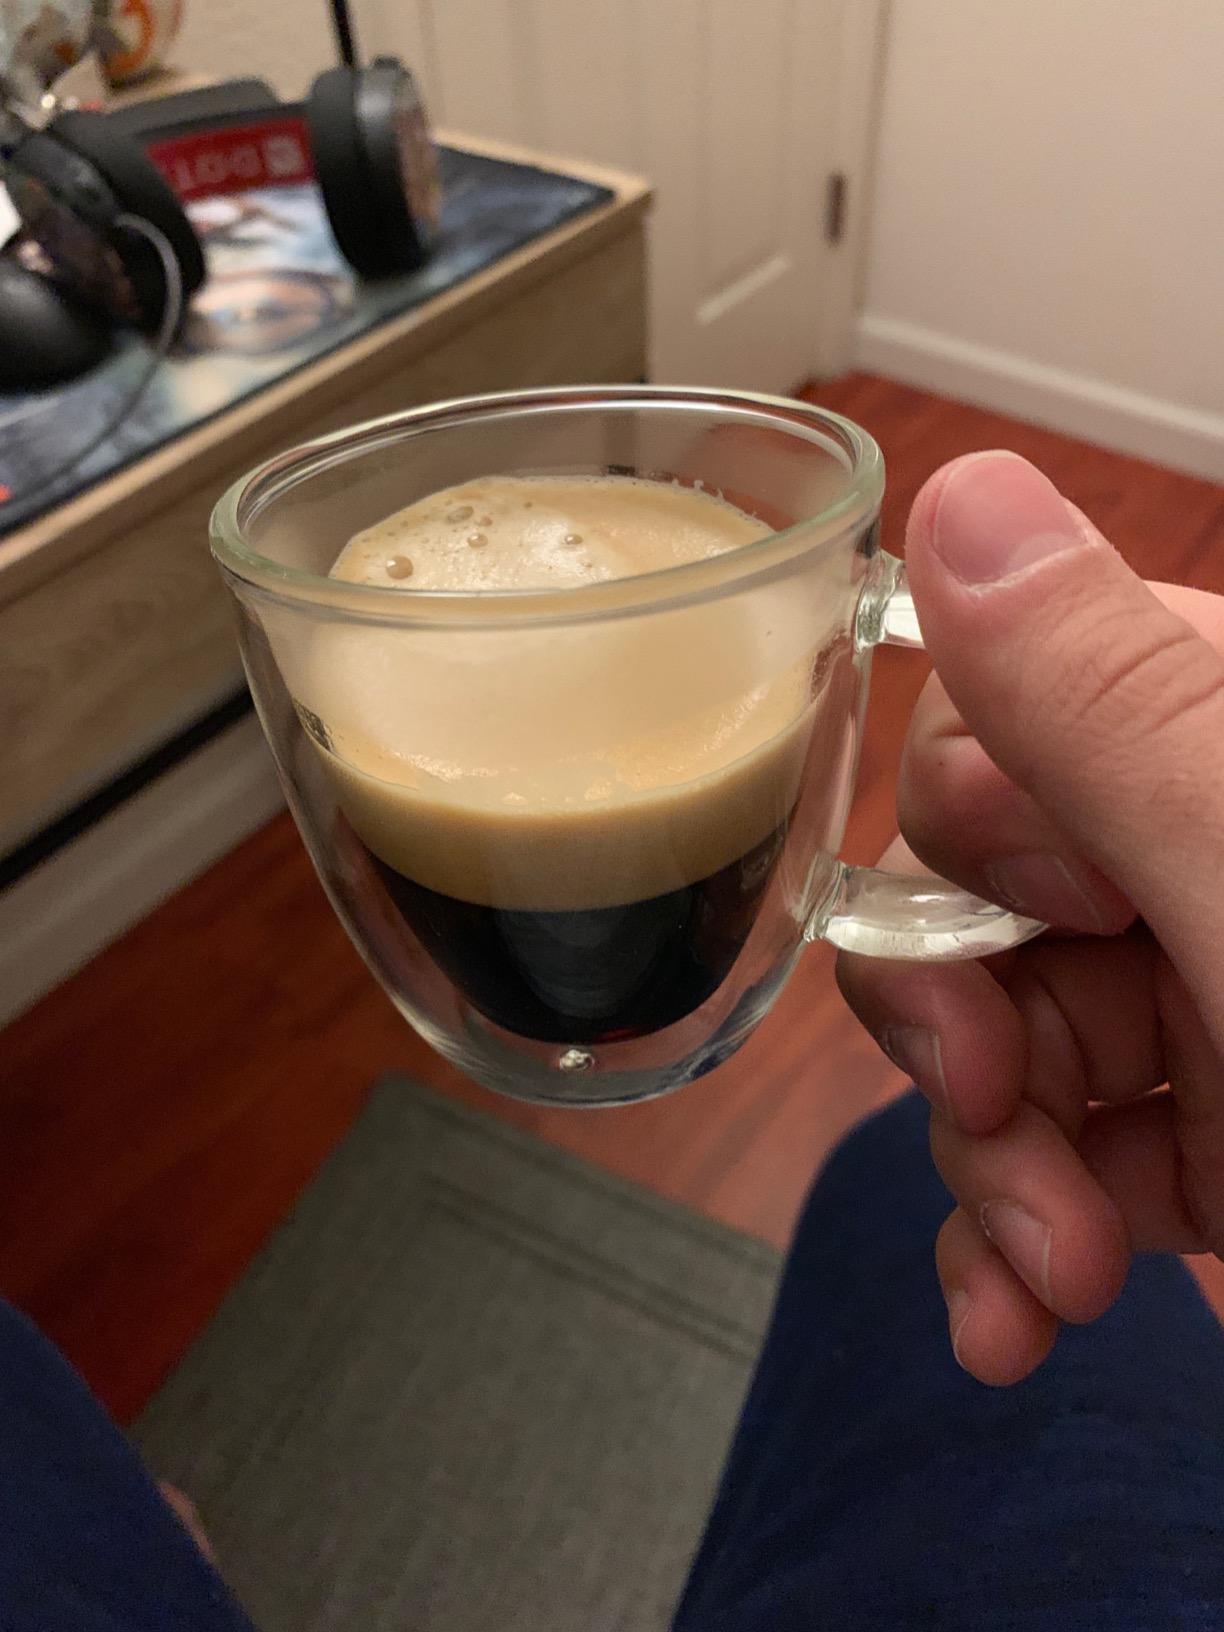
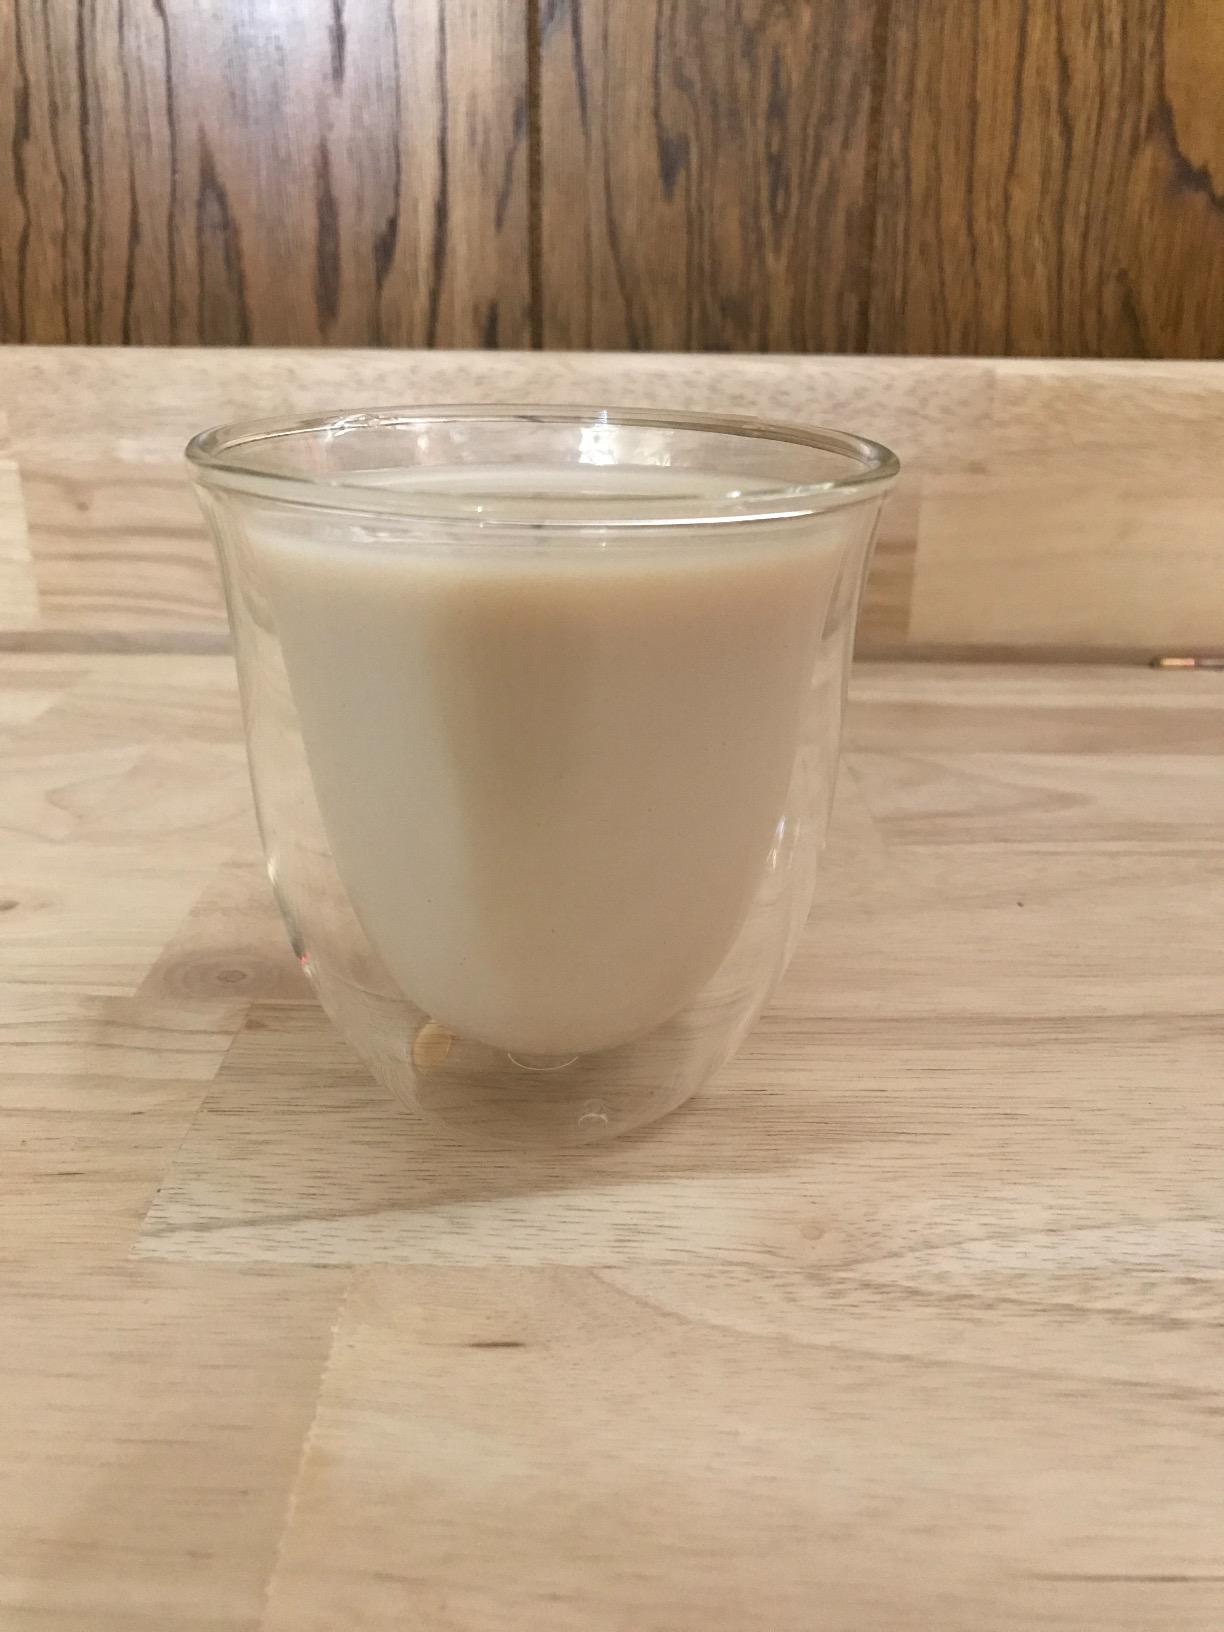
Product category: items_mug
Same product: no